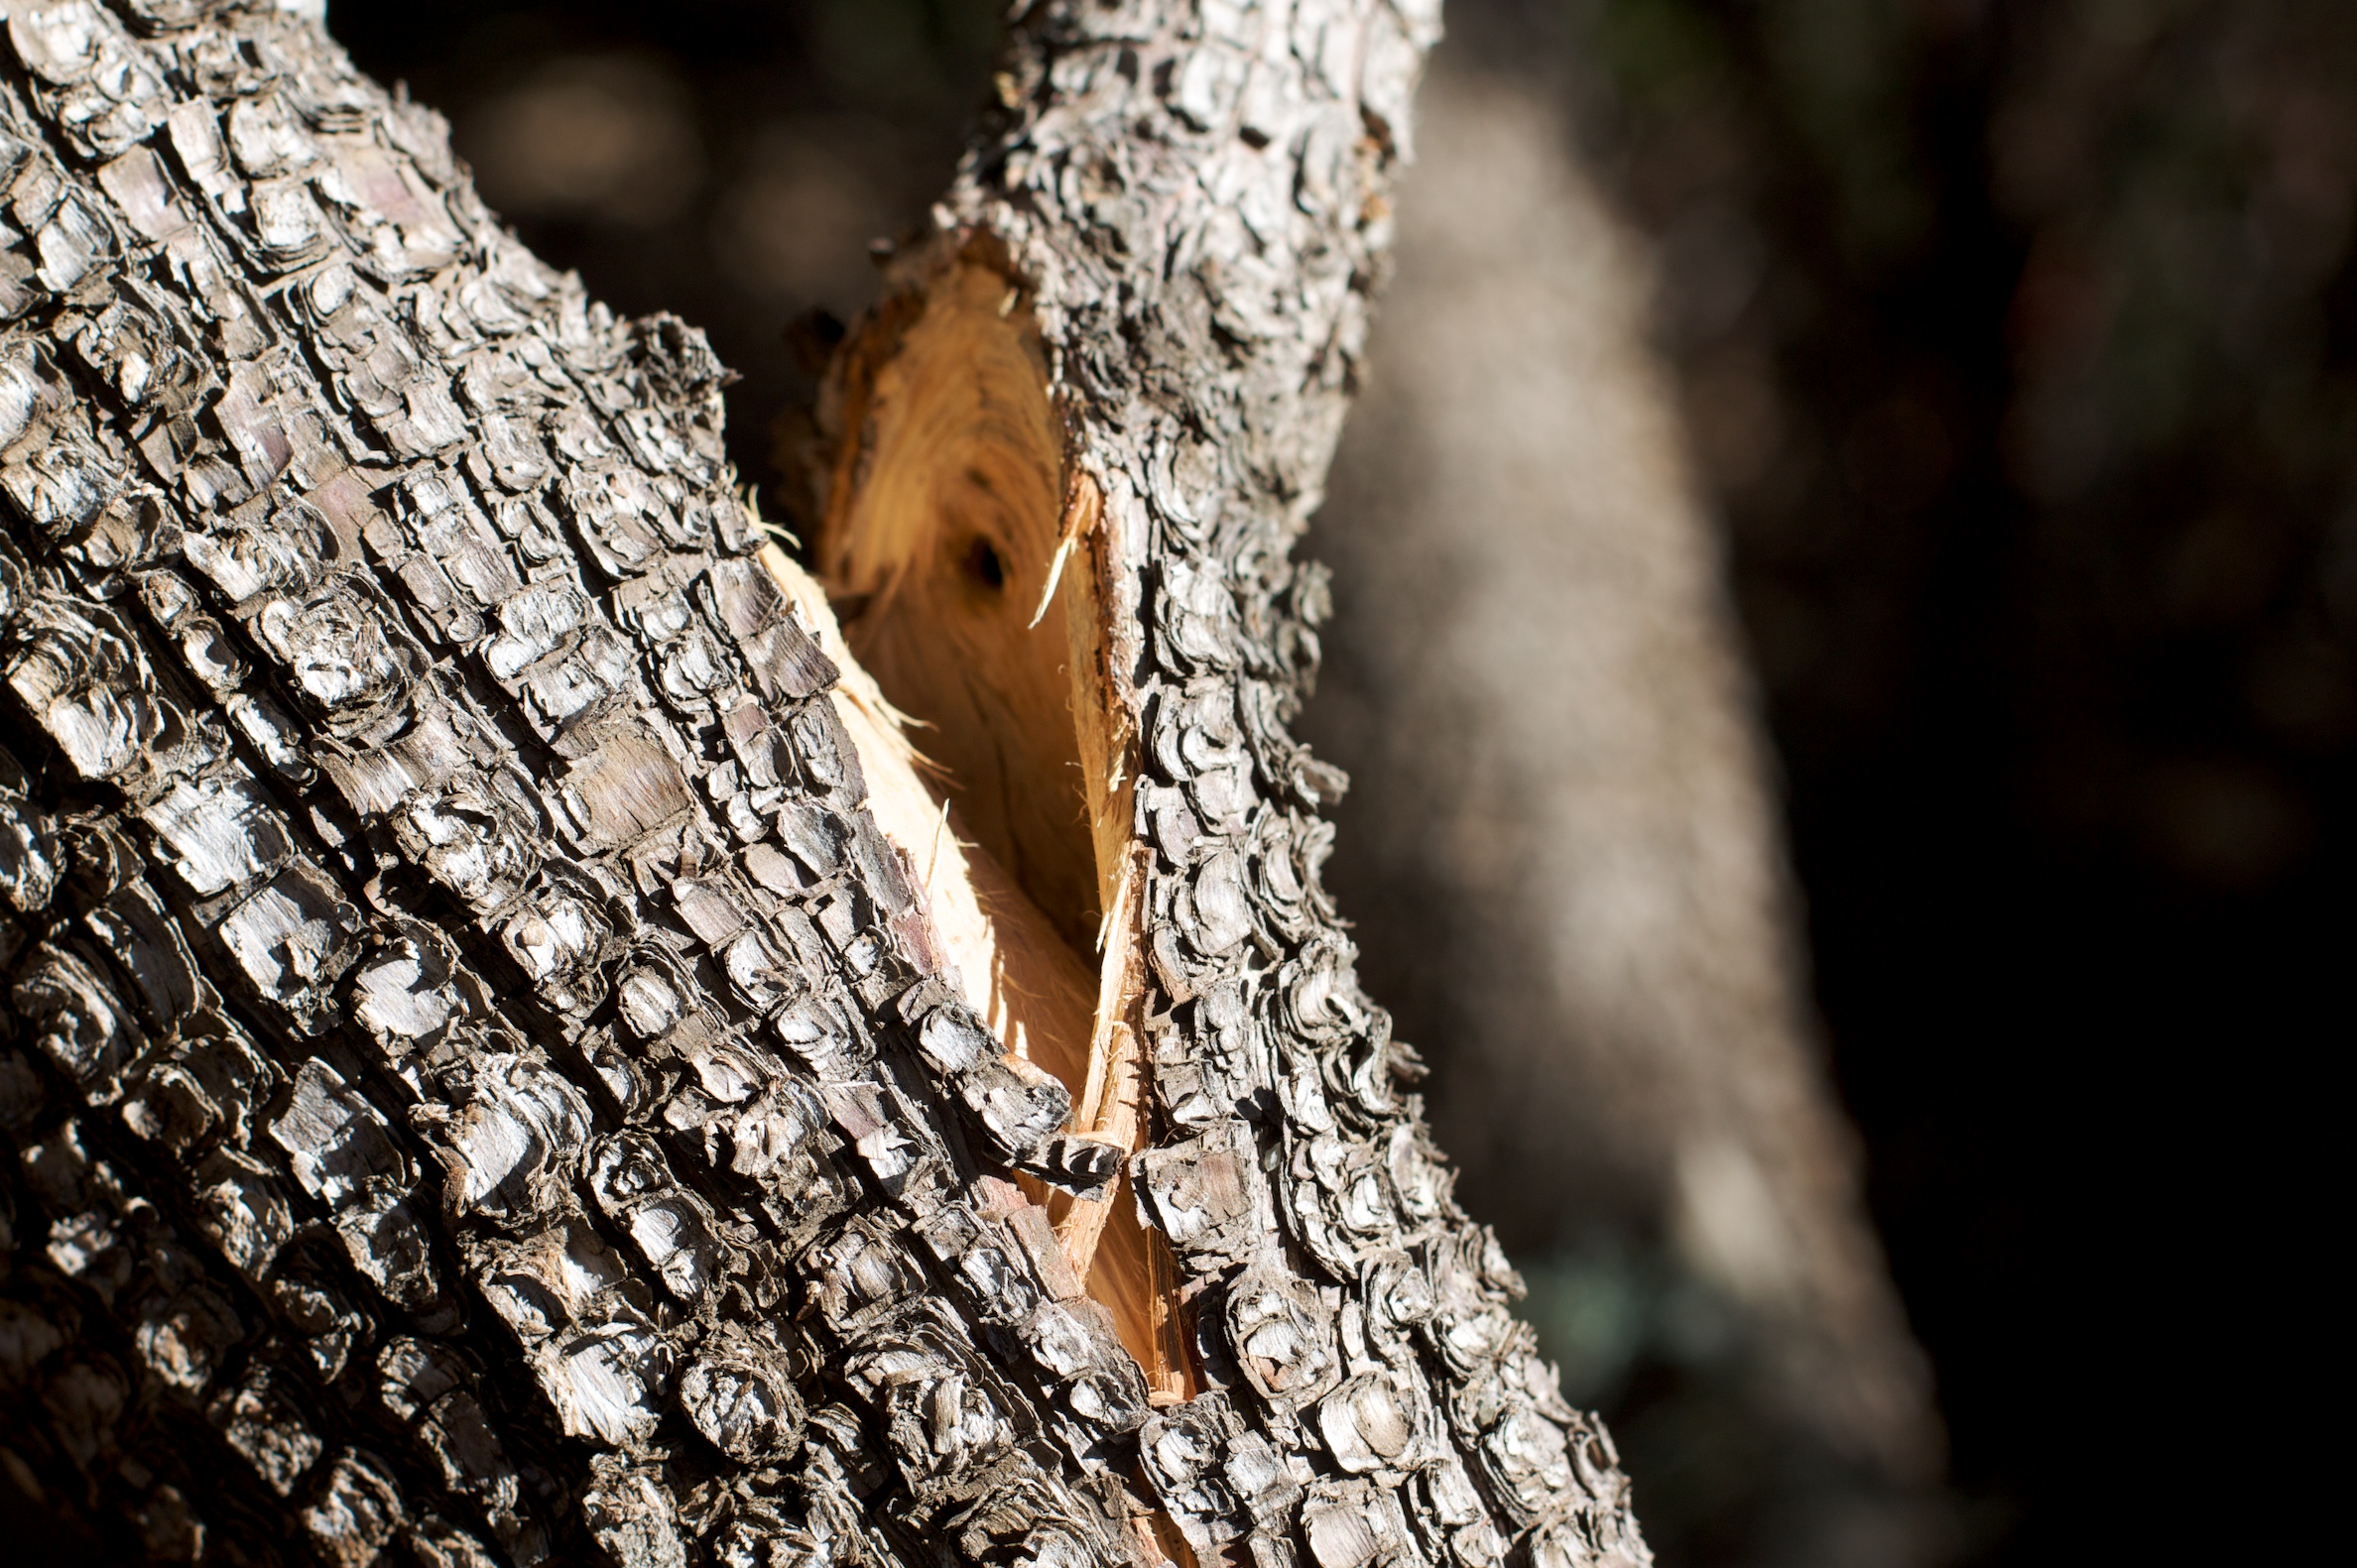
tree, nature, forest, branch, winter, plant, wood, leaf, trunk, wildlife, spring, autumn, flora, season, fauna, twig, close up, macro photography, woody plant